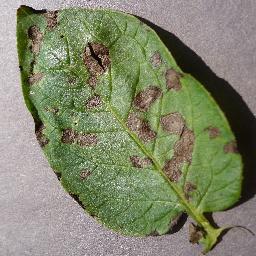
Etiqueta: Tizon_Temprano